First Falls (Adelaide Hills, South Australia)

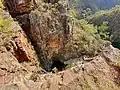
First Falls in Morialta Conservation Park, Adelaide Hills.

The First Falls, a plunge waterfall on the Fourth Creek, is located in the Adelaide Hills region in the Australian state of South Australia.